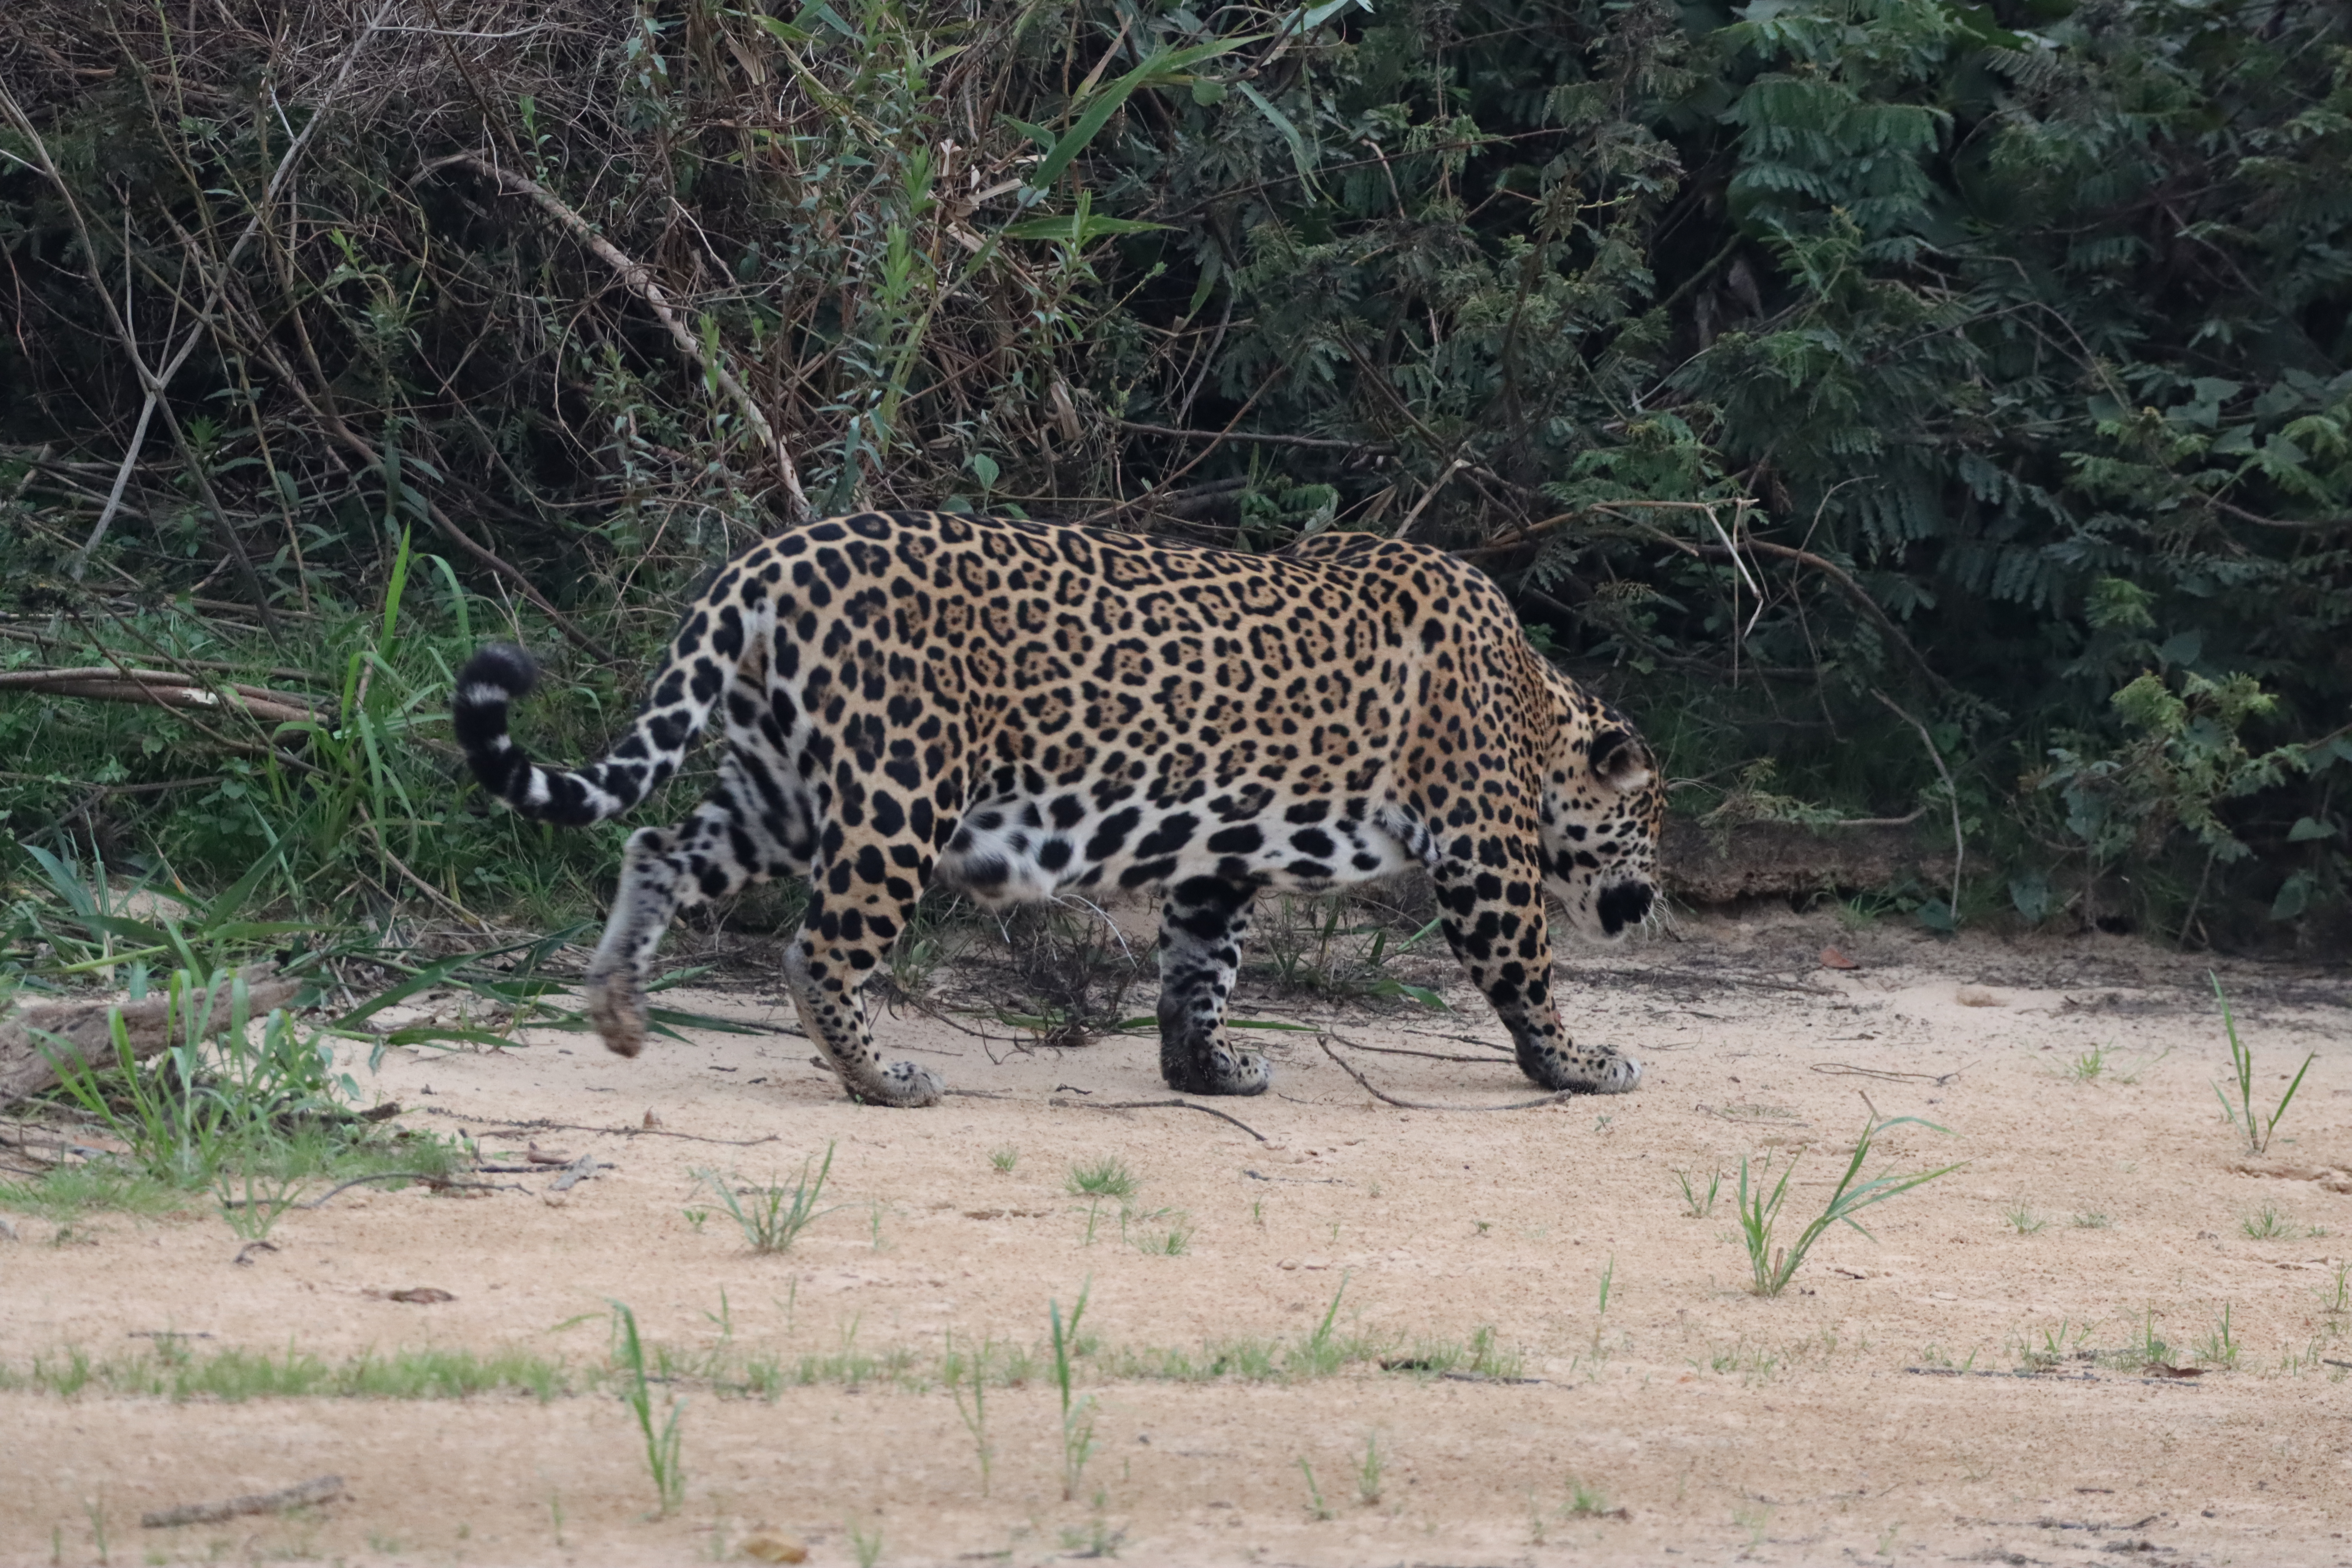
Jaguar: Pixana